Hall Caine

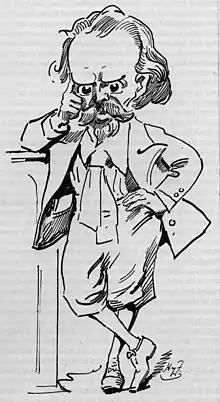
Cartoon of Caine by Harry Furniss

The first title published by Heinemann was Caine's 1890 three-volume novel "The Bondman", a plot of revenge and romance set in the late 18th century Isle of Man and Iceland. It commences with the story of a seaman who marries the daughter of Iceland's Governor-General, abandoning her before the birth of their child. Between June and November 1889 it was serialised in the "Isle of Man Times", "General Advertiser" and several provincial newspapers. Accompanied by Mary, Caine made a research visit to Iceland in August 1889, during which he made a seventy-mile round day trip from Reykjavík to Krýsuvík. William Heinemann was so pleased with initial sales, eventually selling almost half a million copies, that he named his company's telegraphic address after the novel's main character, "Sunlocks".